ConventionCamp

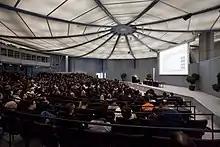
Convention Camp held at Hanover fairground in 2011

The Convention Camp was launched in 2008 by the publisher "yeebase media" and the web agency "w3design". The first event was held on October 2, 2008, at the University of Hanover. It initially focused knowledge management and social media software for companies in the foreground.